Vasili Trofimov

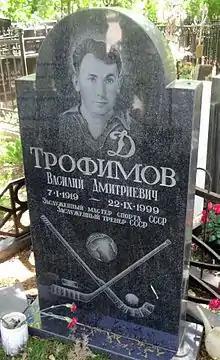
Grave in Vagankovo Cemetery

Vasili Dmitriyevich Trofimov (born 7 January 1919; died 22 September 1999) was a Soviet football player.